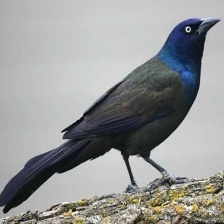
Species: COMMON GRACKLE
Scientific name: QUISCALUS QUISCULA